Saint-Quentin-de-Chalais

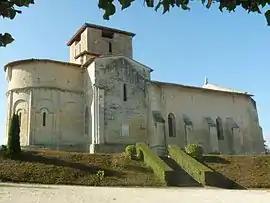
The church in Saint-Quentin-de-Chalais

Saint-Quentin-de-Chalais (literally "Saint-Quentin of Chalais") is a commune in the Charente department in southwestern France, located southeast of Chalais and south of Angoulême in the Nouvelle-Aquitaine region.